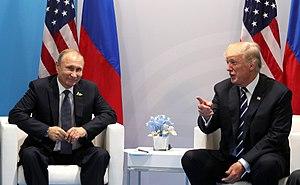
La présidence de Donald Trump, 45ᵉ président des États-Unis, débute le 20 janvier 2017, faisant suite à celle de Barack Obama. Le Parti républicain occupe alors la présidence en plus du Sénat et de la Chambre des représentants, alors qu'il est déjà majoritaire dans les deux assemblées lors du second mandat d'Obama. Durant la campagne, Donald Trump choisit comme colistier le gouverneur de l'Indiana, Mike Pence, qui occupe le poste de vice-président des États-Unis.